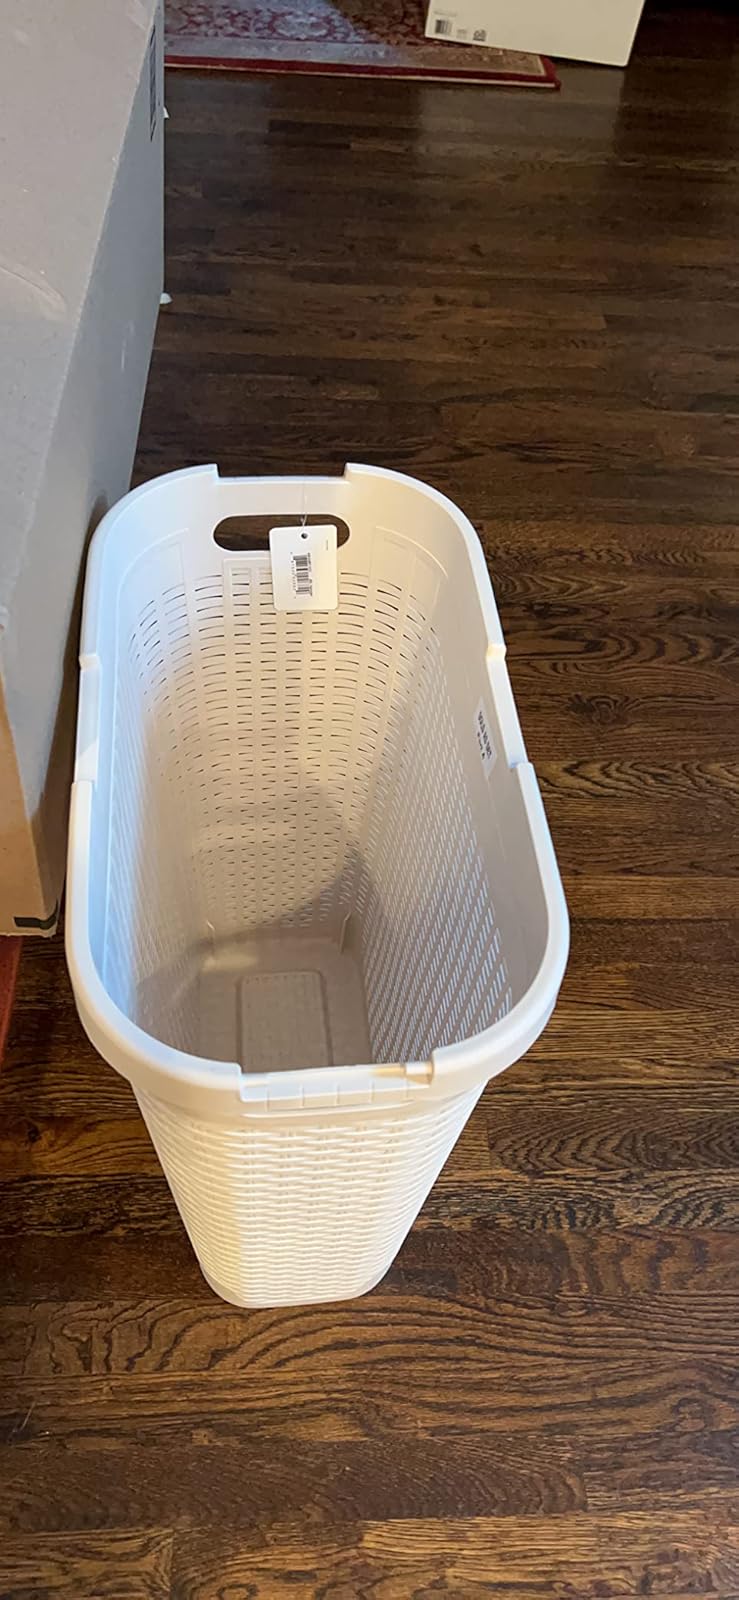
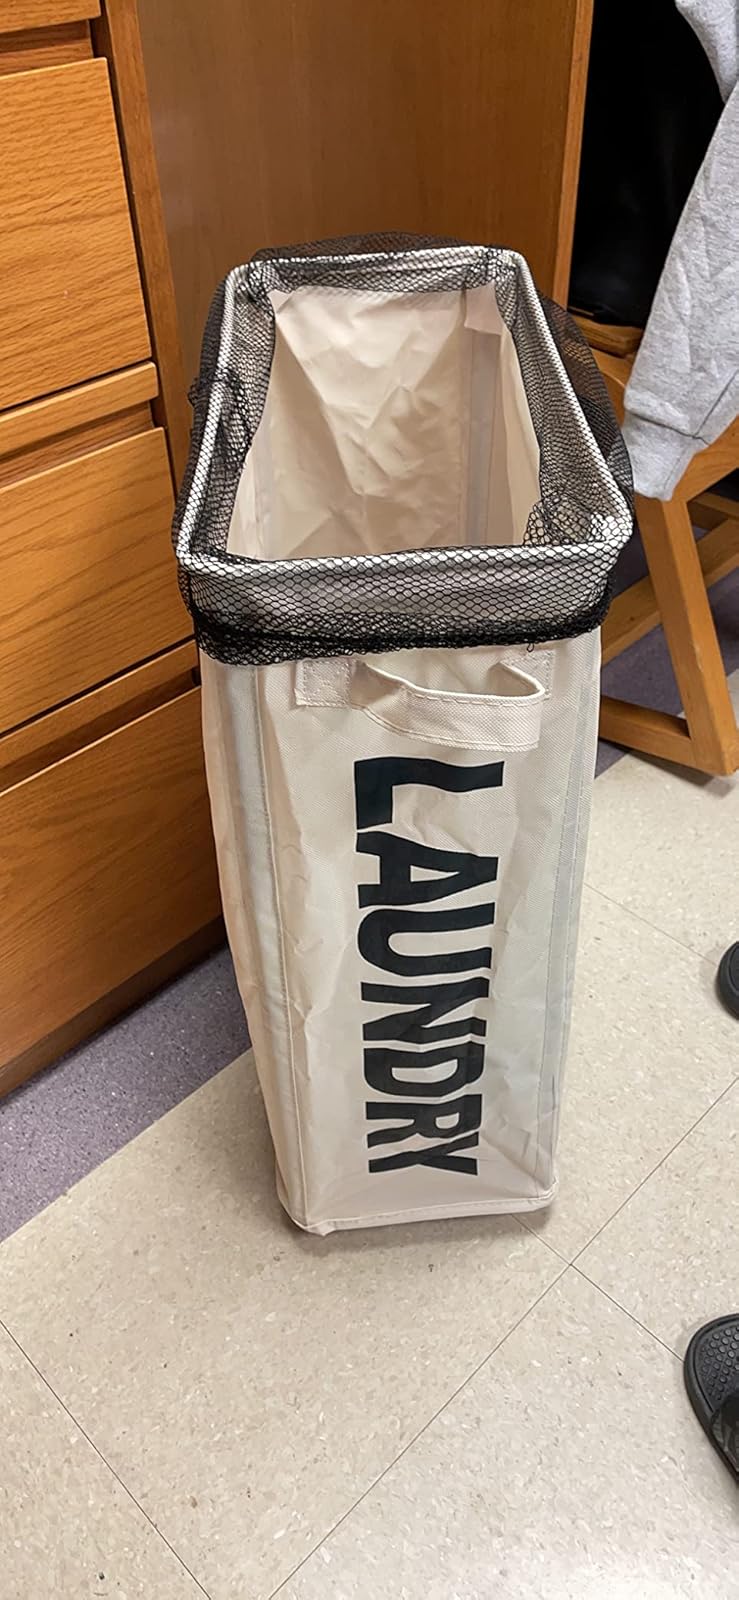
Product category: items_hamper
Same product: no